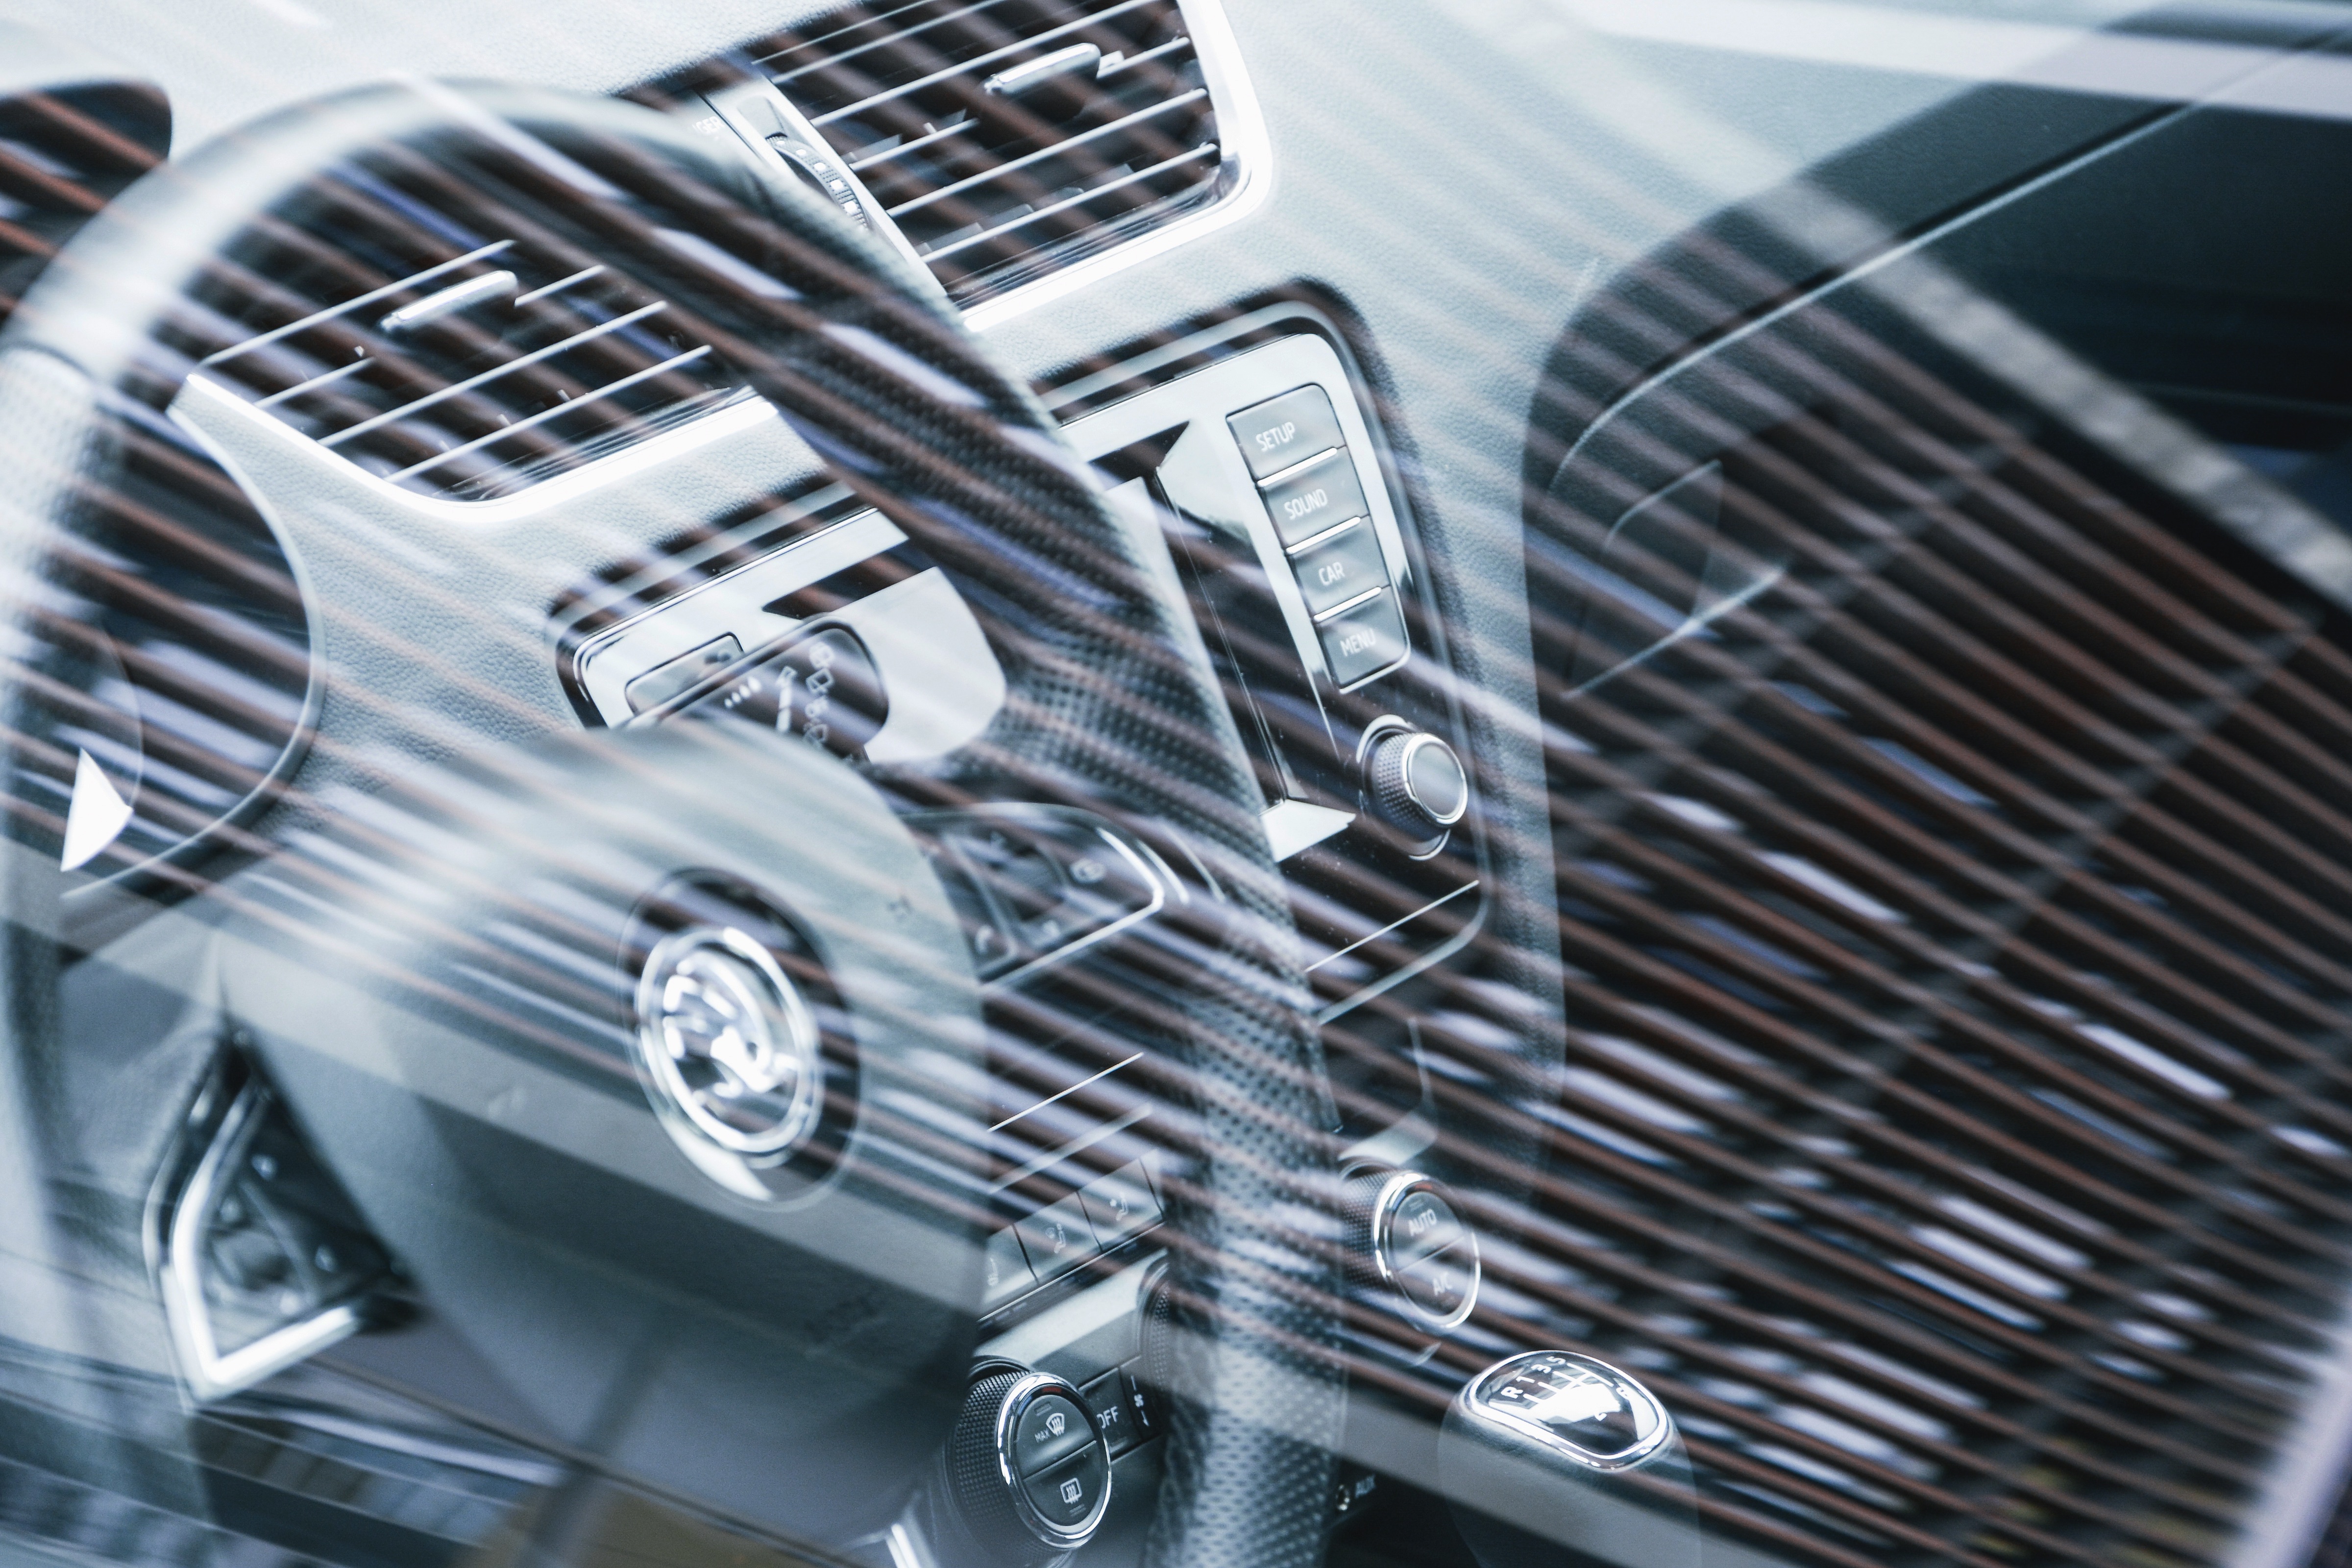
car, wheel, vehicle, tire, grille, bumper, engine, rim, automobile make, automotive exterior, aircraft engine